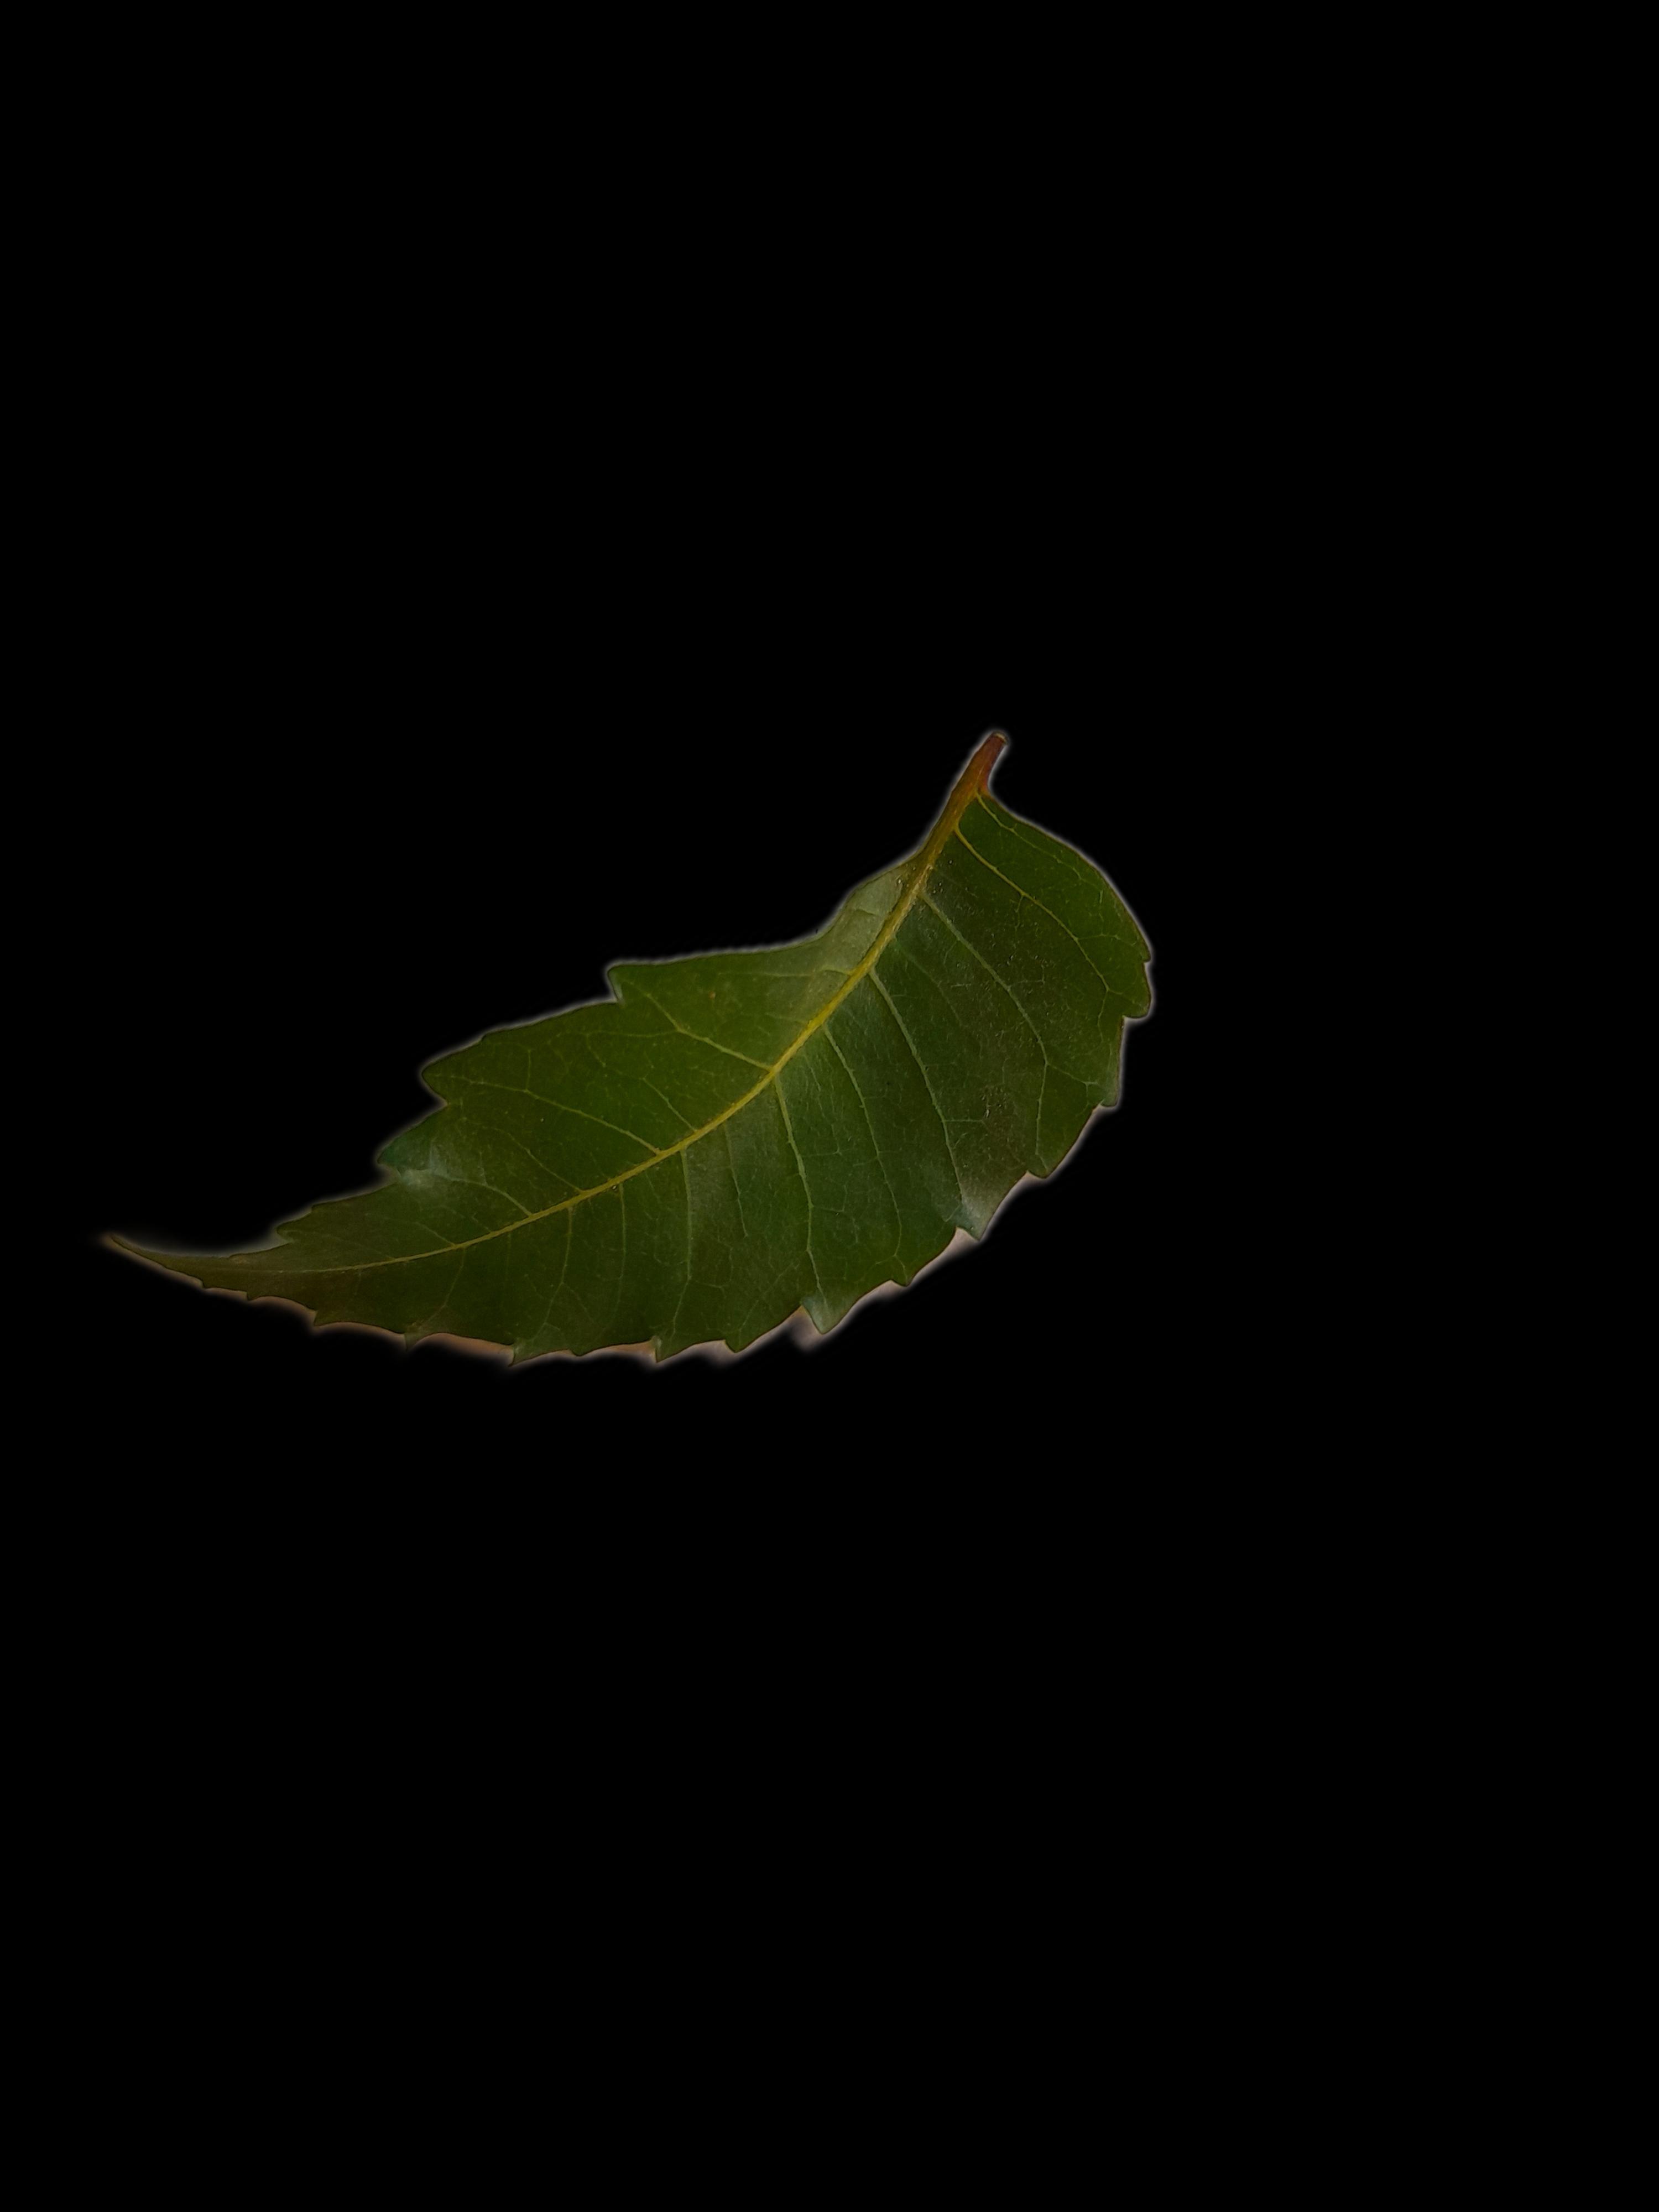
Plant: Neem